Poza Rica

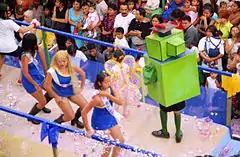
Petroleum Day dancers

Recently the city has experienced a revival in economic activity, driven by investments in oil production by the parastatal PEMEX company. The economy is driven by trade, the petroleum industry, fashion, and tourism. This has brought a boom in trade, which together with its strategic location and concentration of services, causes a daily flow of residents from other towns, municipalities and nearby cities like Papantla, Gutiérrez Zamora, Tecolutla, Martínez de la Torre and Tihuatlán in the state of Veracruz. This extends its area of influence of the neighboring towns and villages State of Puebla that converge to it for various reasons, among which are health, employment, education or shopping, as it is located in the major centers of supply, trade and services.